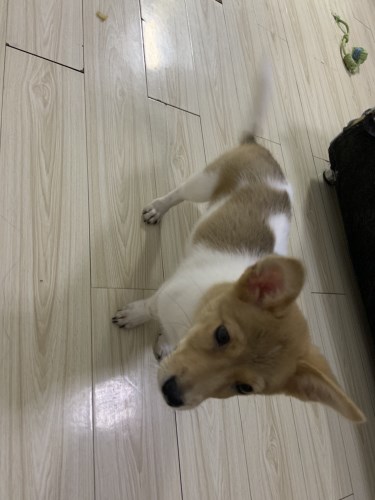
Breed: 2909-n000116-Cardigan